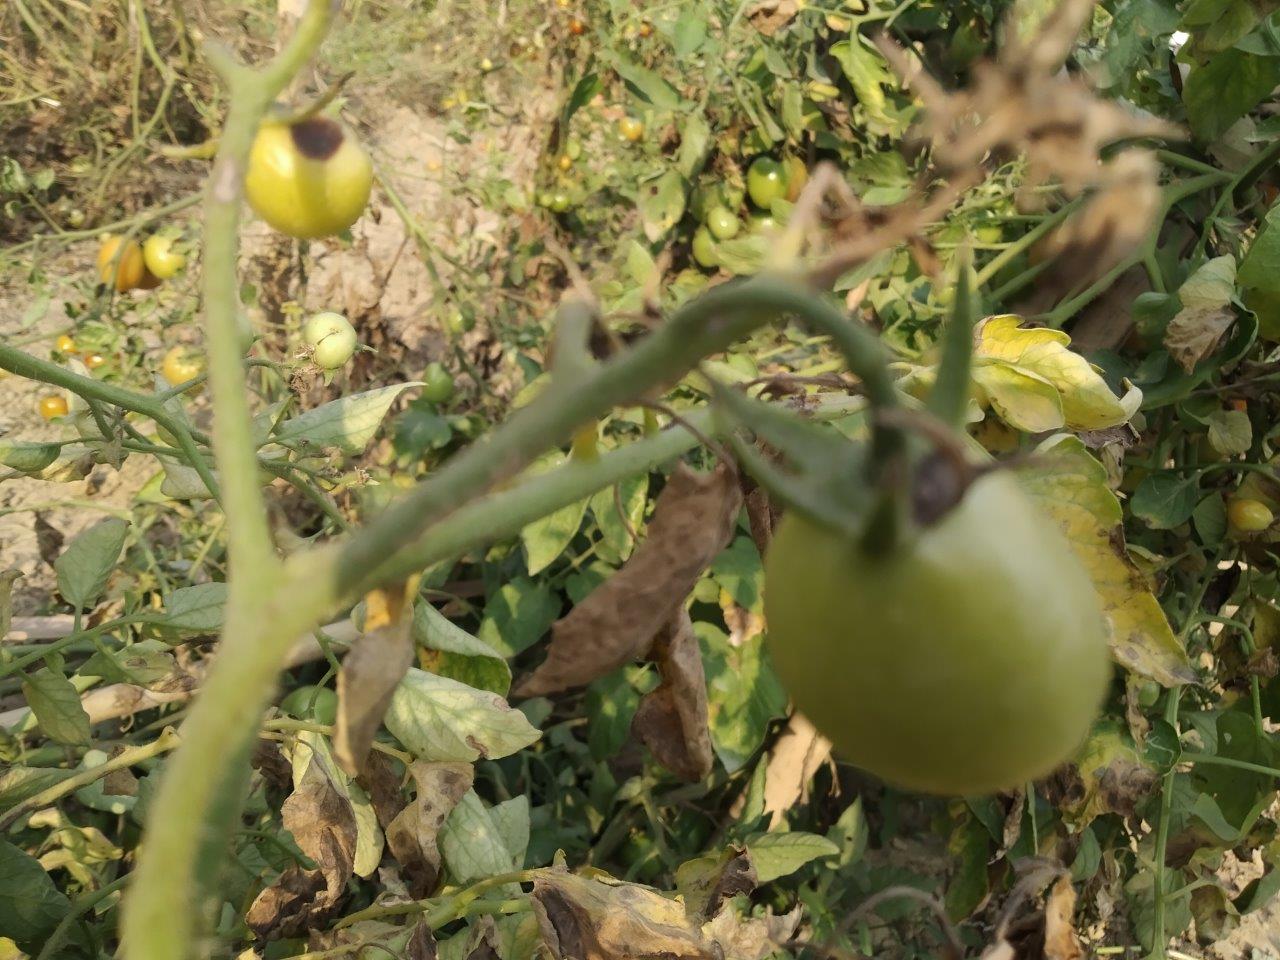
Maturity: Immature